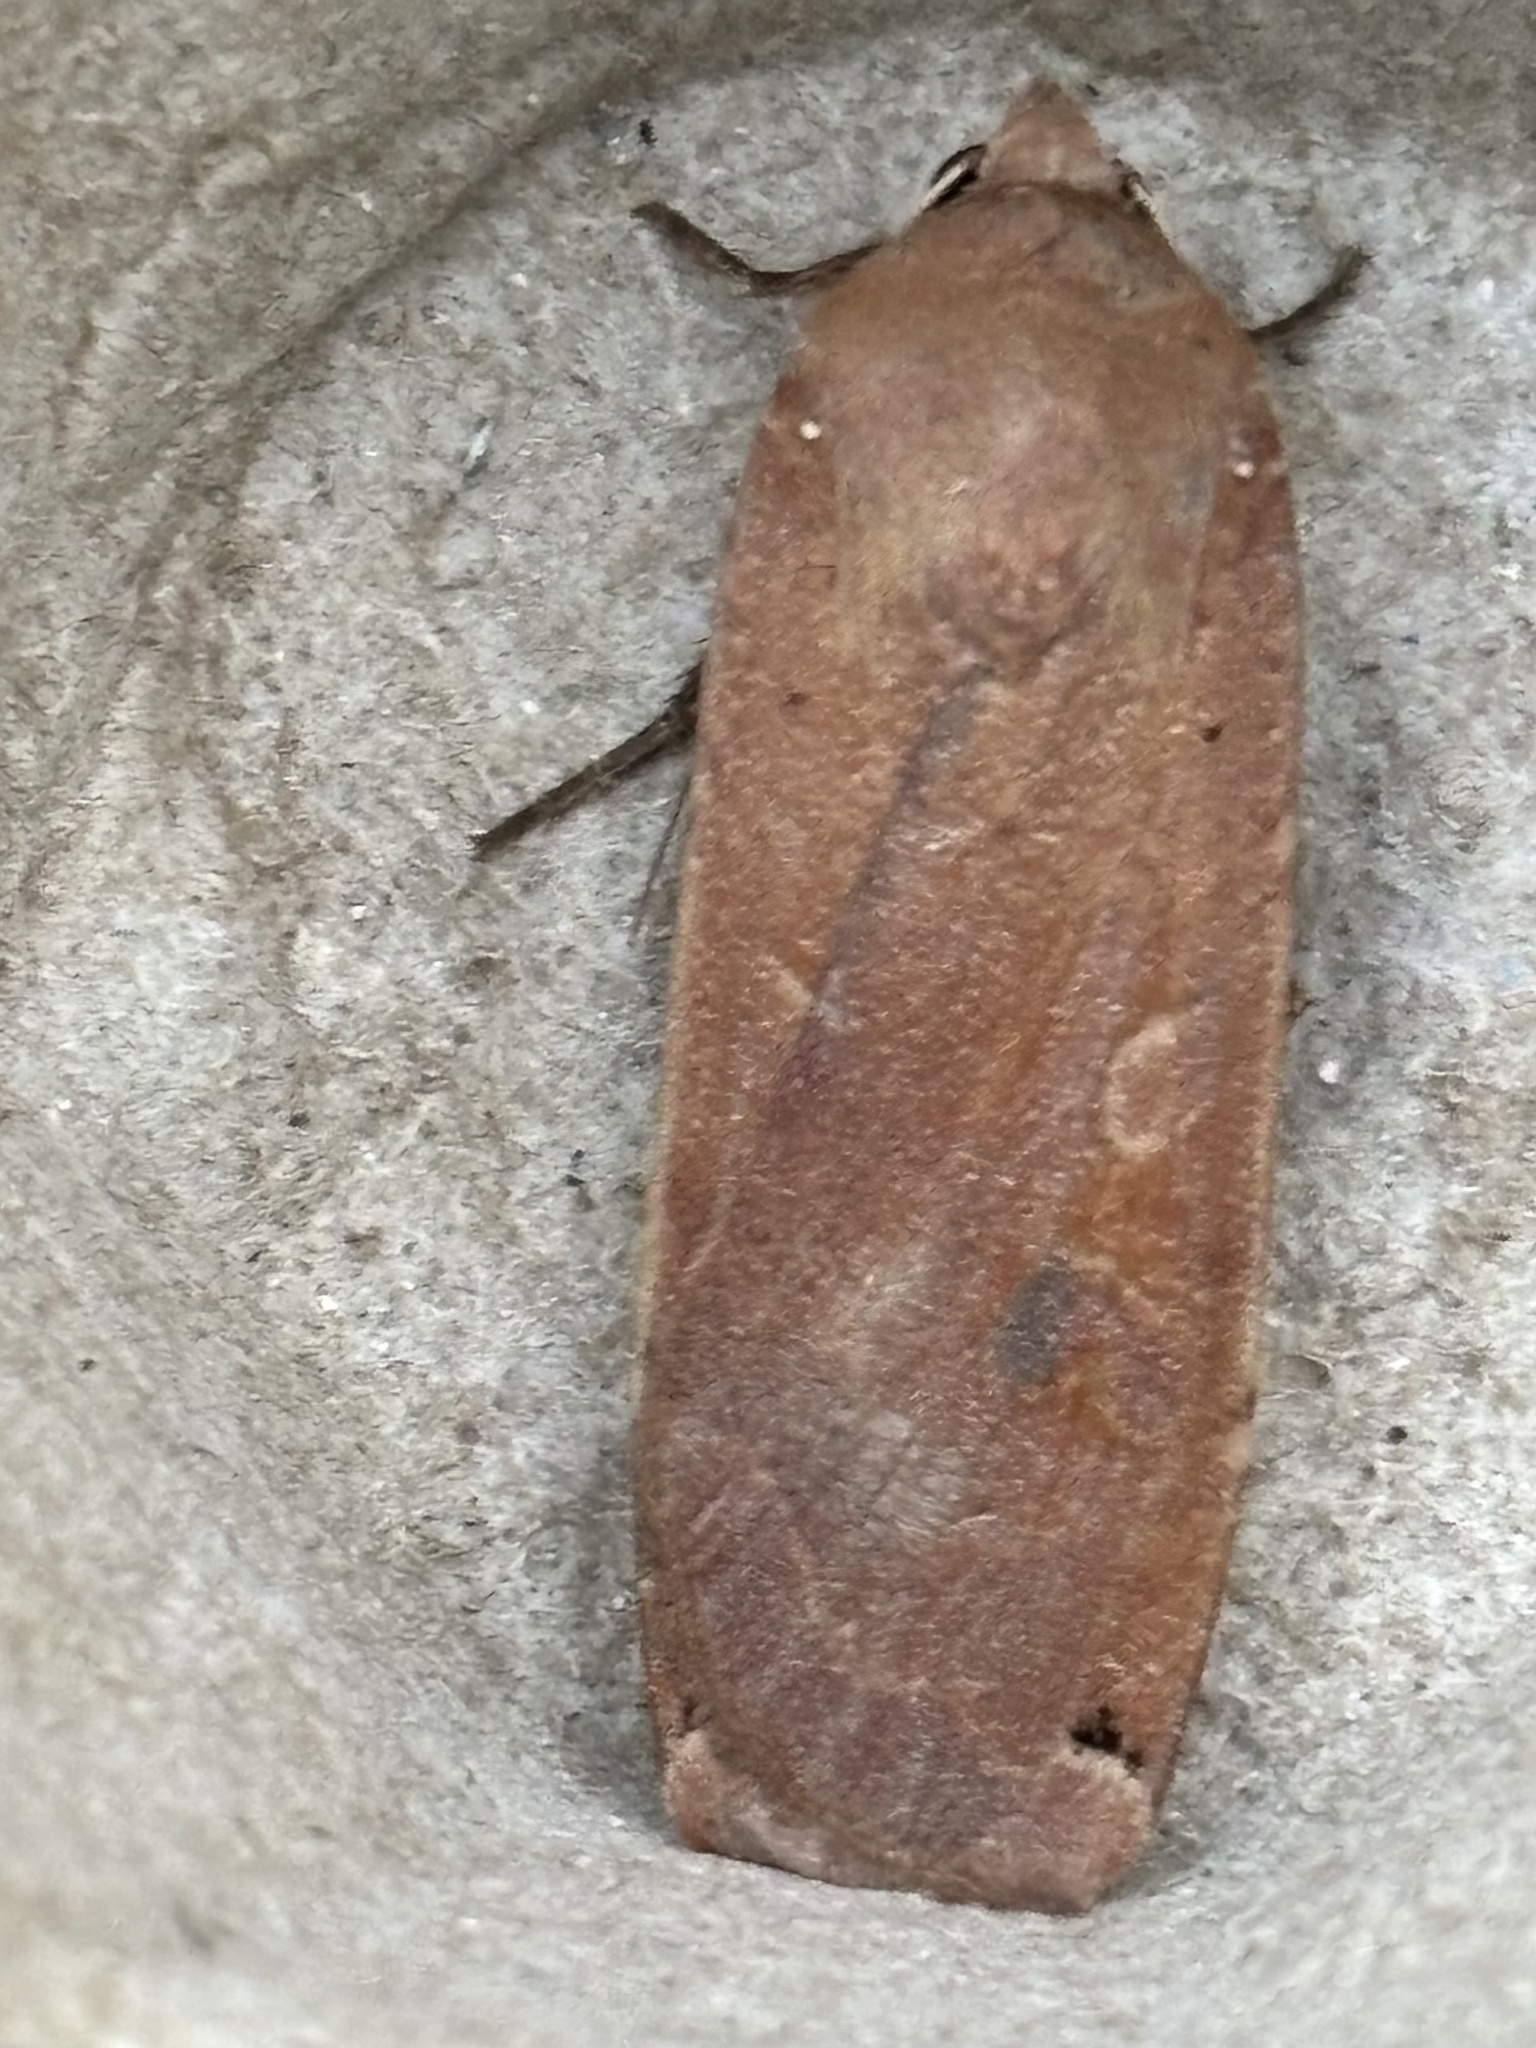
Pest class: cutworms